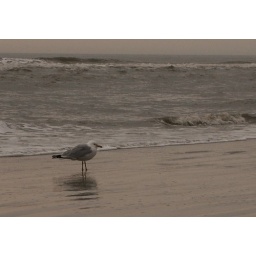
Lonely bird was taken on a beach in Hilton Head. It was a fun trip.